Jean-Pierre Castaldi

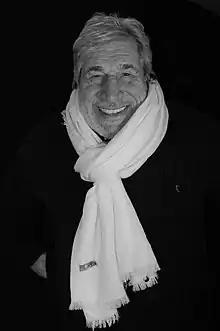
Castaldi in 2017

Jean-Pierre Castaldi (born 1 October 1944) is a French actor. He is the father of French TV presenter and radio host Benjamin Castaldi.